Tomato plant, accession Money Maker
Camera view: tilt-top (135 deg); turntable rotation: 60 degrees
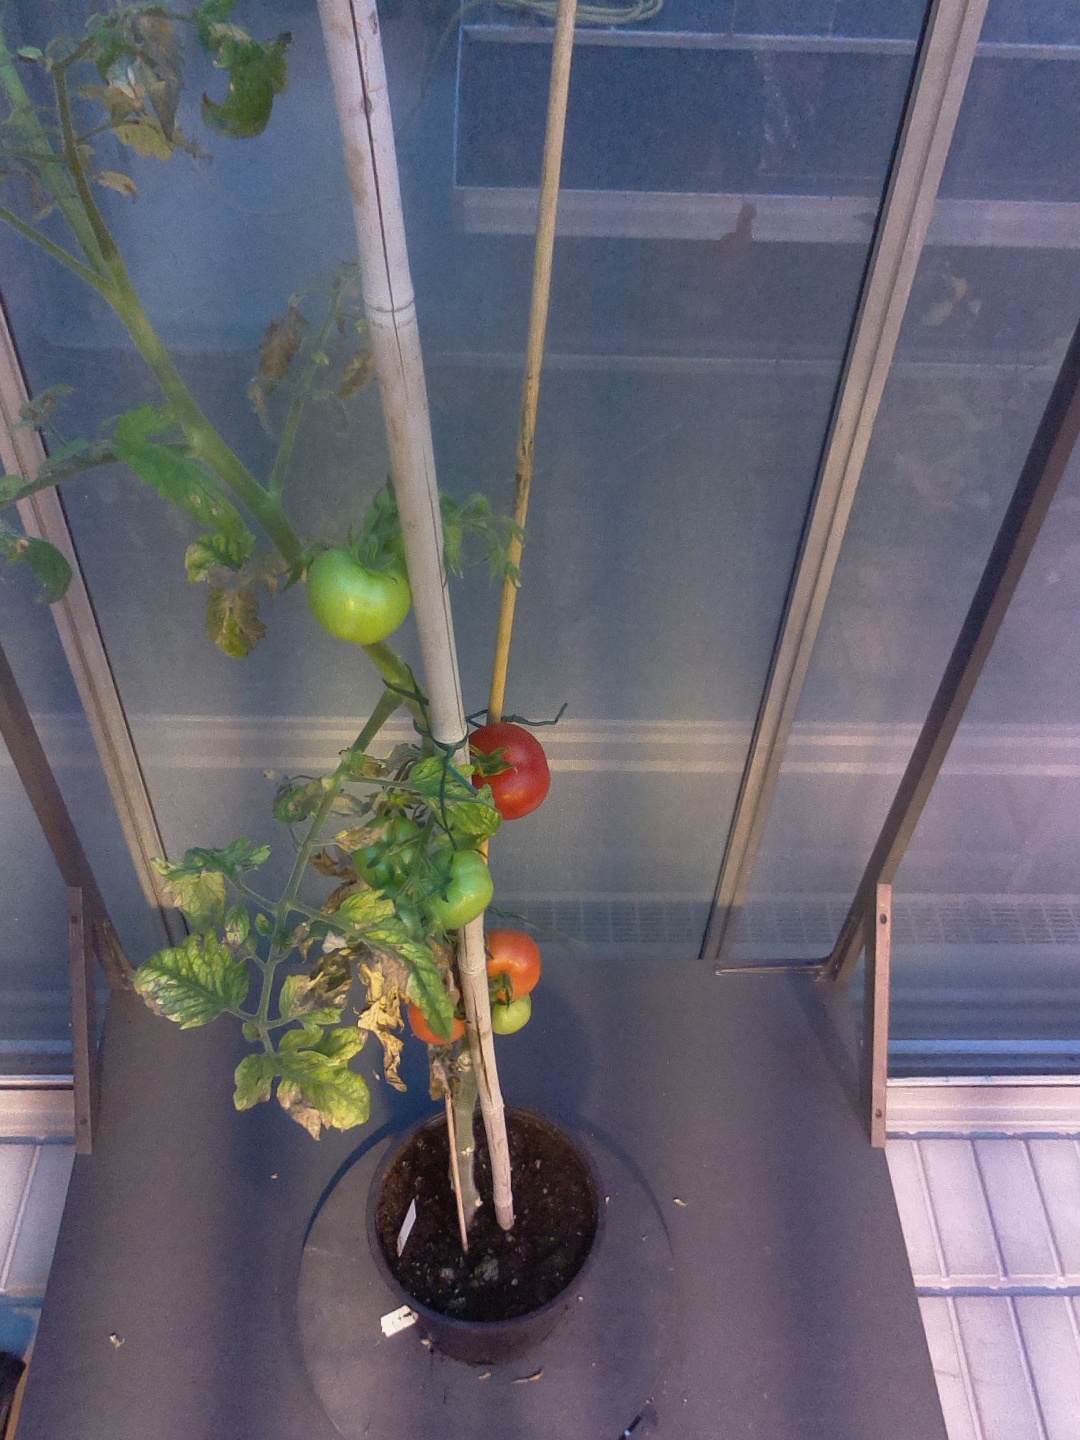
BBCH growth stage 83: 30%-40% of fruits show typical fully ripe color